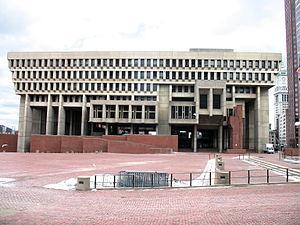
L'hôtel de ville de Boston est un bâtiment construit en 1969 pour servir d'hôtel de ville à l'administration municipale de Boston, la capitale de l'État américain du Massachusetts.
Le brutalisme désigne un style architectural issu du mouvement moderne, qui connaît une grande popularité entre les années 1950 et 1970 avant de décliner peu à peu, bien que divers architectes s'inspirent encore des principes de ce courant. Il se distingue notamment par la répétition de certains éléments comme les fenêtres, ainsi que par l'absence d'ornements et le caractère « brut » du béton.